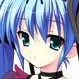
Portrait style: Anime Portrait